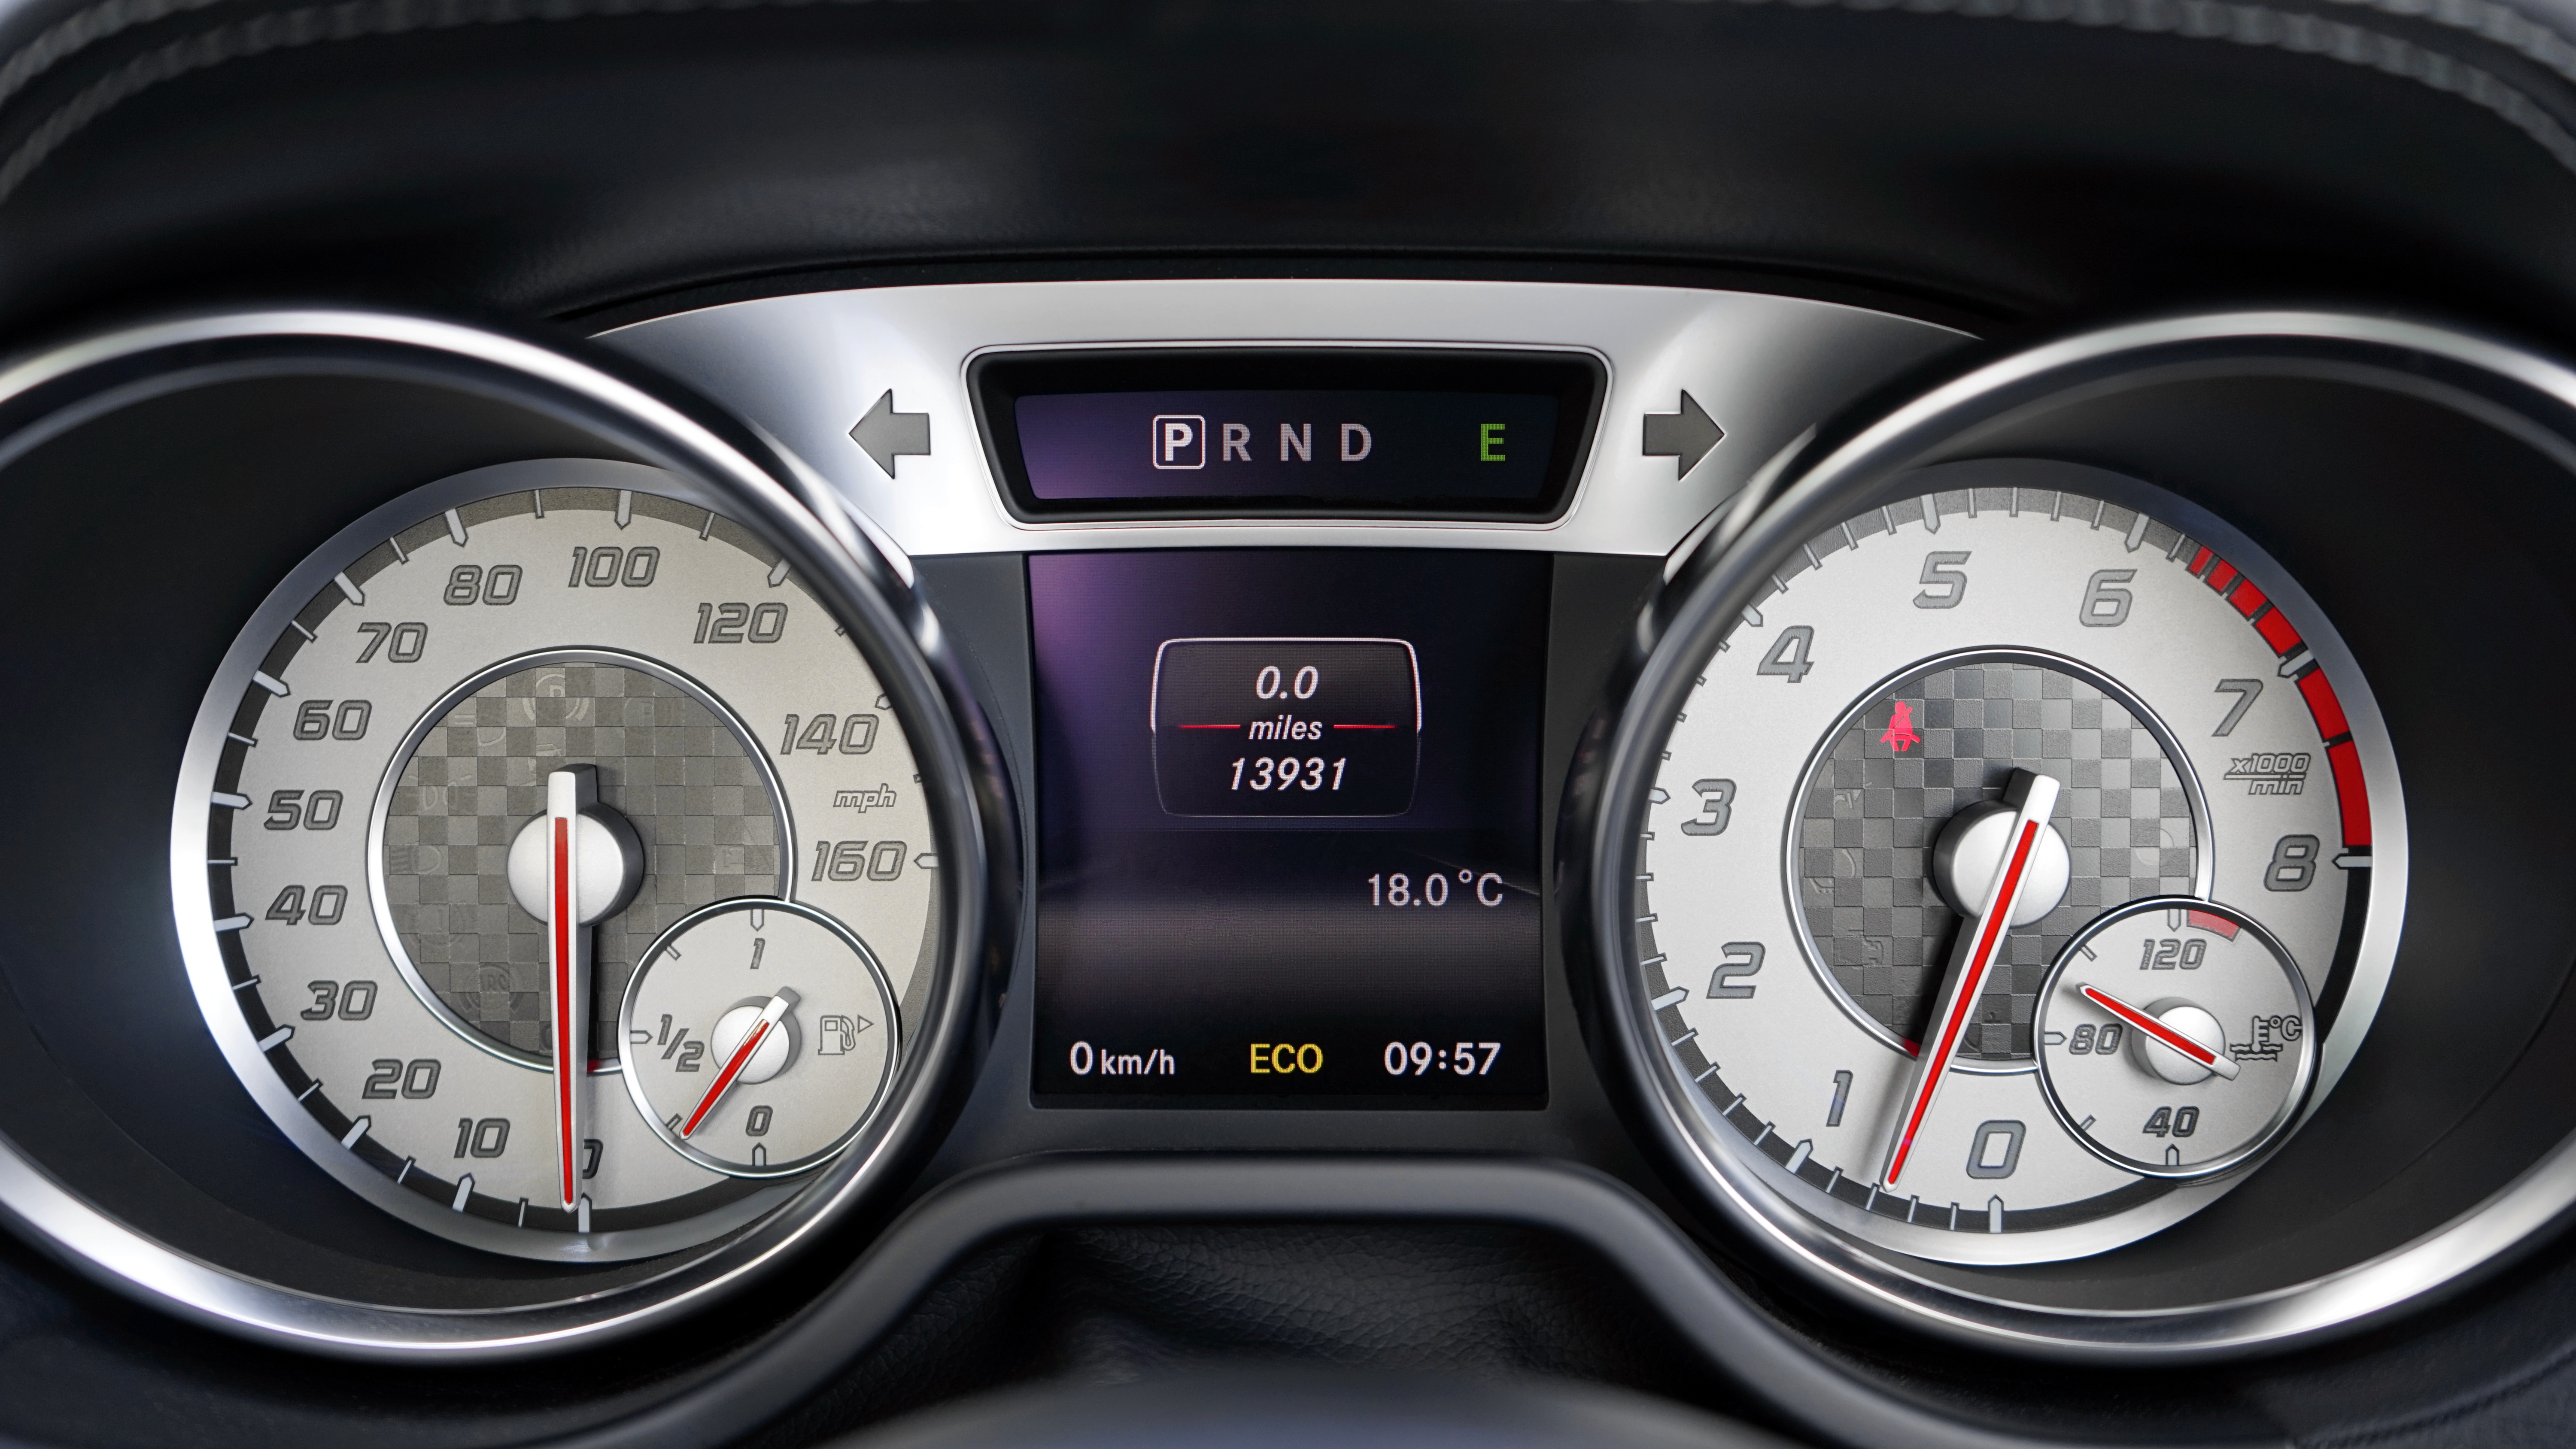
needle, light, technology, car, wheel, automobile, interior, transportation, transport, vehicle, equipment, gear, meter, instrument, auto, gauge, speed, dashboard, speedometer, odometer, modern, dial, measurement, car interior, indicator, power, chrome, numbers, luxury, dash, control, gasoline, monitoring, speeding, mercedes benz, fuel, limit, temperature, miles, car dashboard, accurate, sport utility vehicle, land vehicle, rpm, automobile make, luxury vehicle, mercedes benz m class, mercedes benz a class, mph